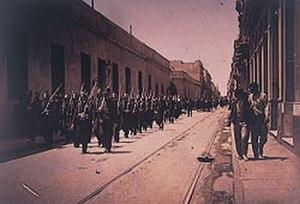
Le coup d’État de 1930 est le coup d’État exécuté le 6 septembre 1930 en Argentine par un groupe de militaires sous la direction du général José Félix Uriburu et visant à renverser le régime constitutionnel du président élu Hipólito Yrigoyen et à lui substituer une dictature militaire. La période dictatoriale civico-militaire dont ce coup d’État fut le prélude, et qui sera plus tard surnommée Décennie infâme, se caractérisera par la pratique systématique de la fraude électorale, appelée fraude patriotique, par la persécution des opposants politiques, et par de nombreux cas de corruption qui scandaliseront l’opinion publique argentine.